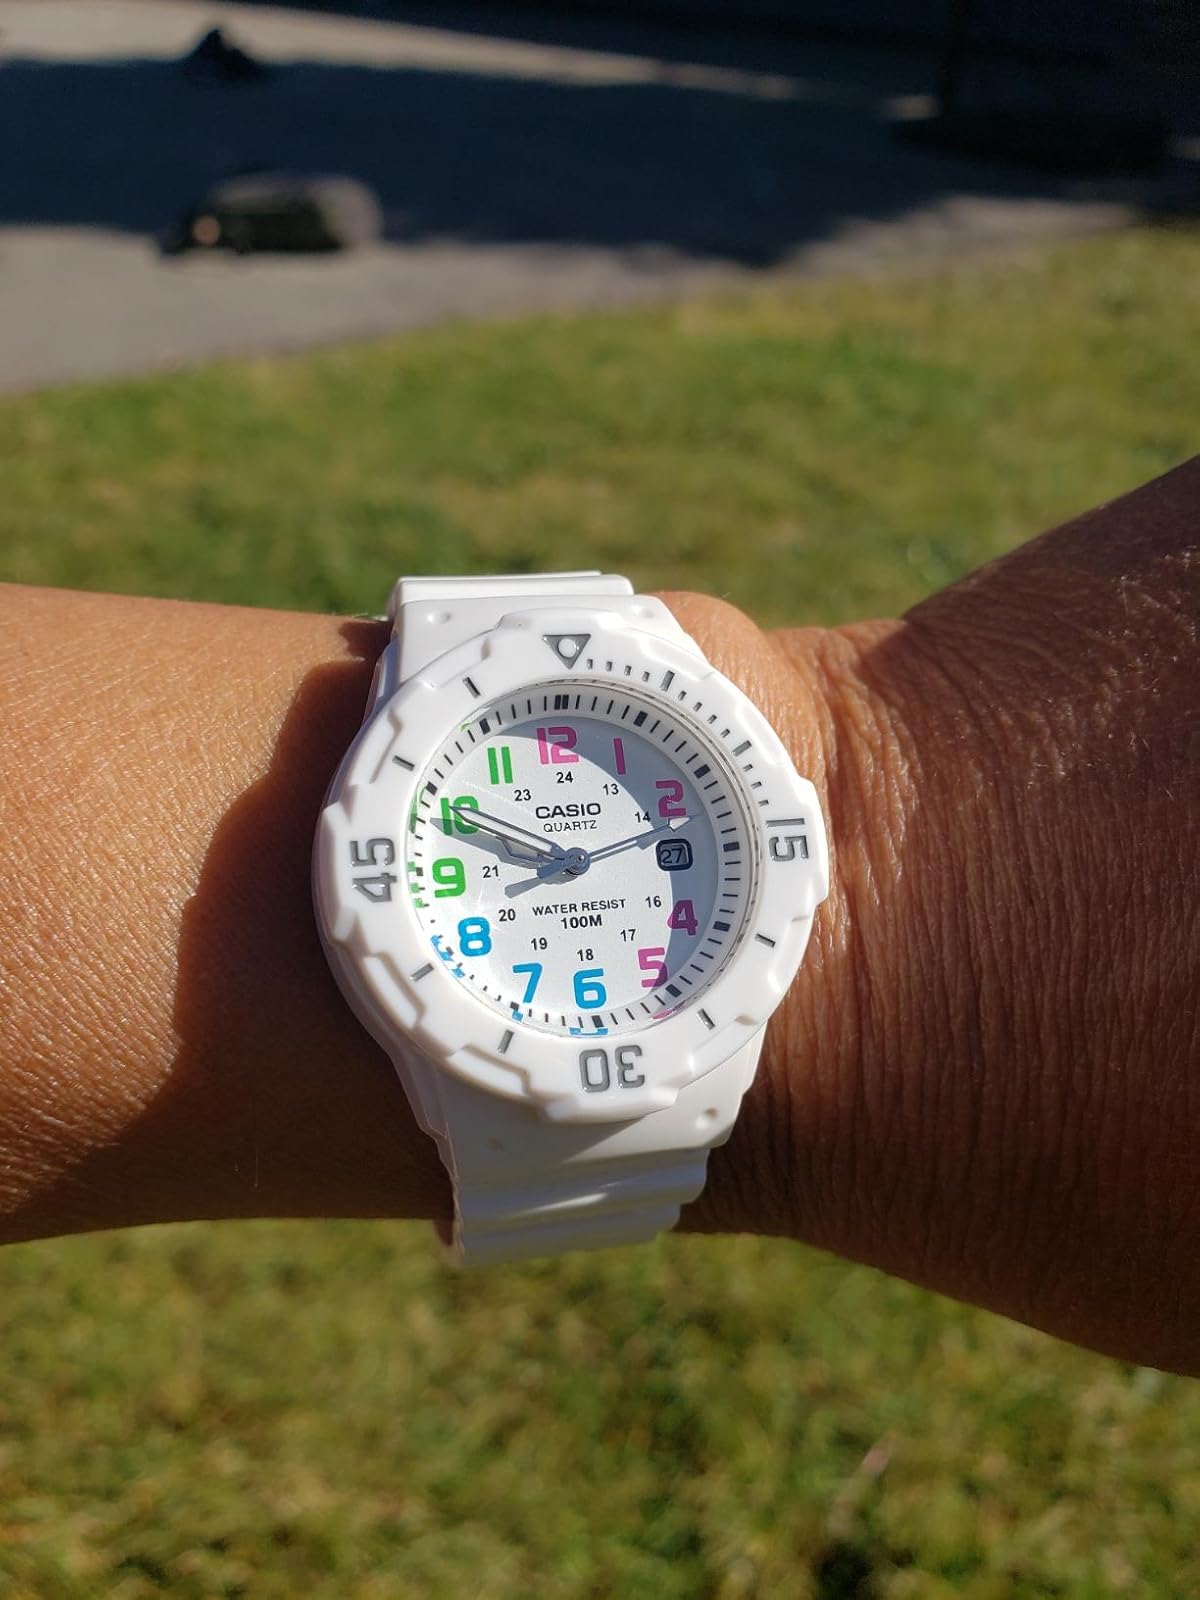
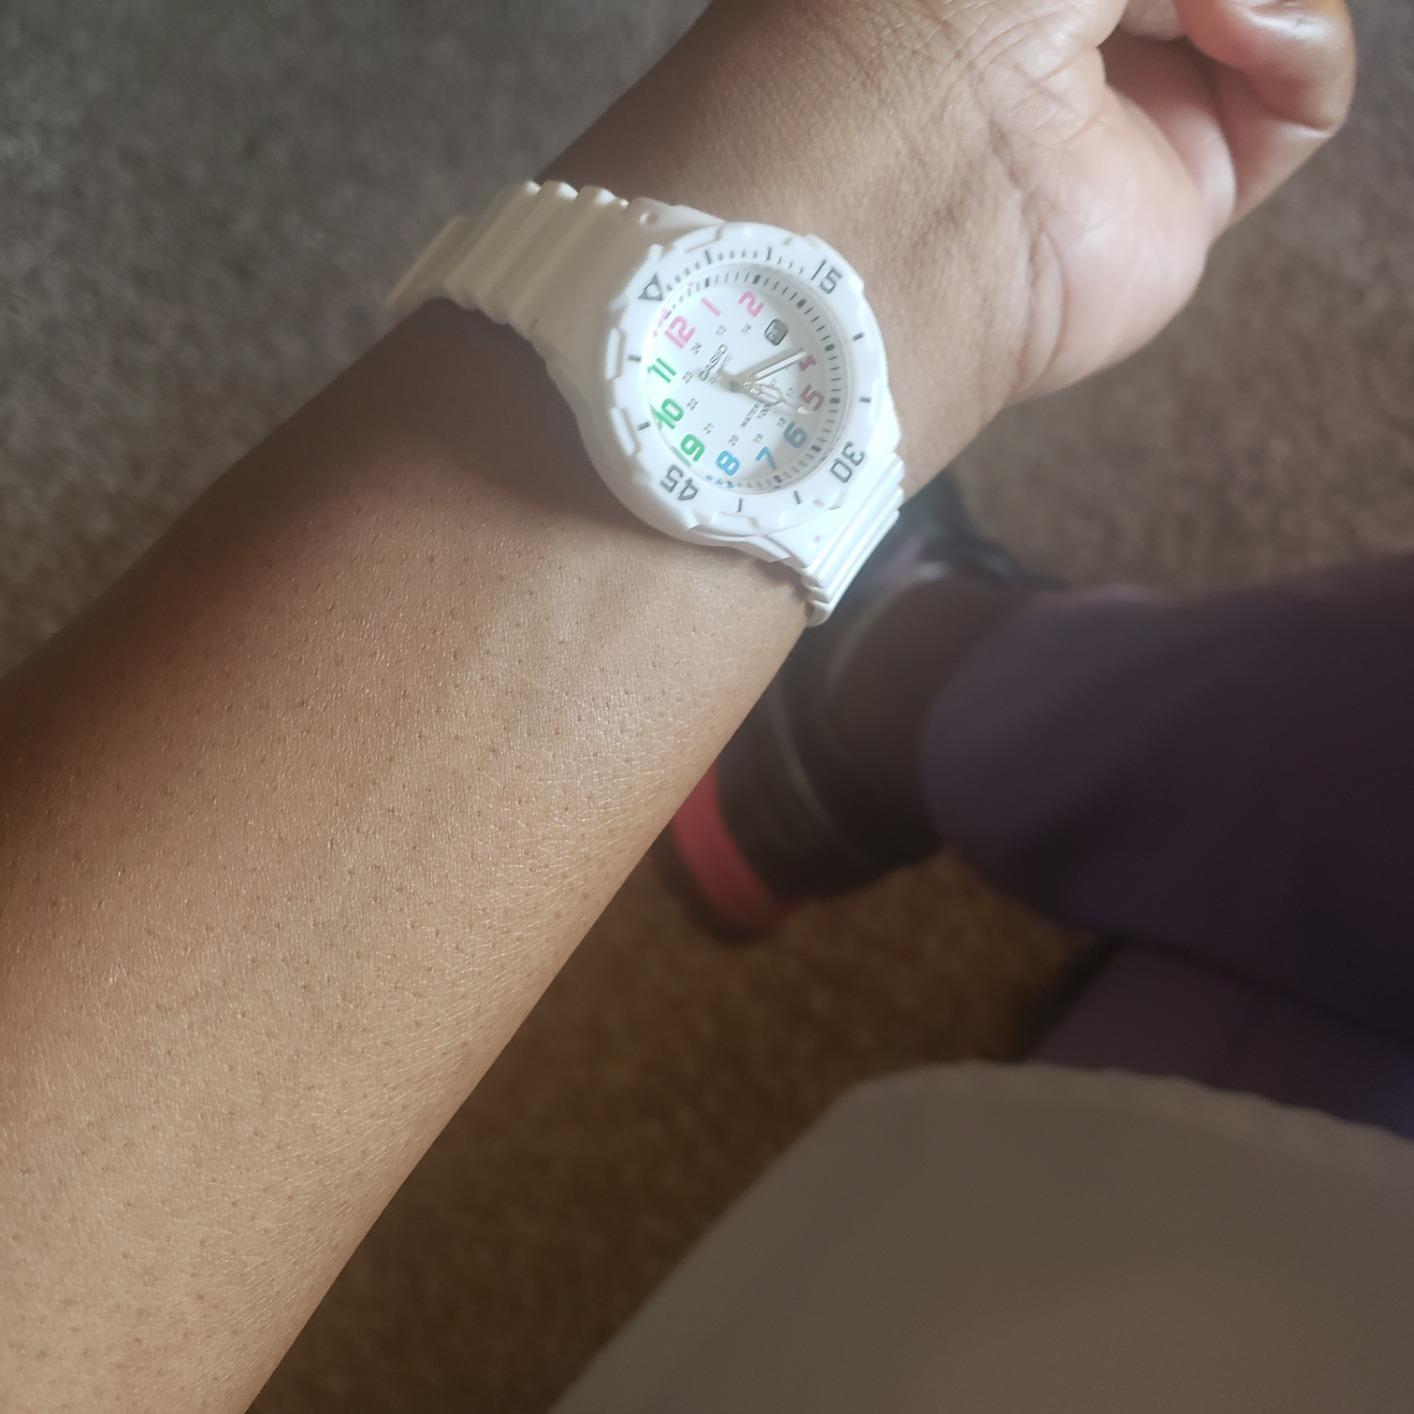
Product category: accessories_watch
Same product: yes